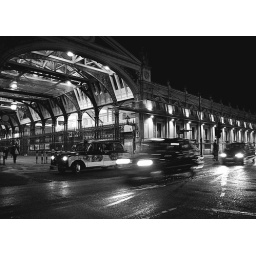
Getting home in a hurry... taxis speed past Smithfield market after dark. November 2007